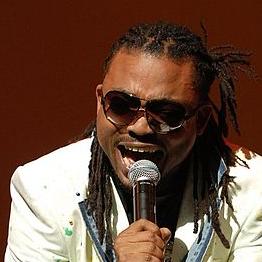
Age: 32